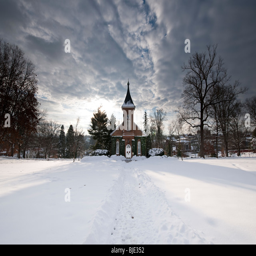
dramatic clouds over a victorian structure